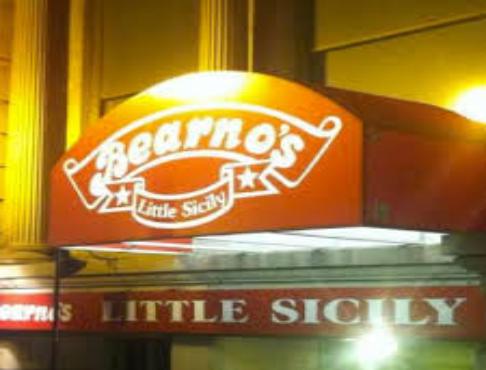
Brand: Bearno's
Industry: Food